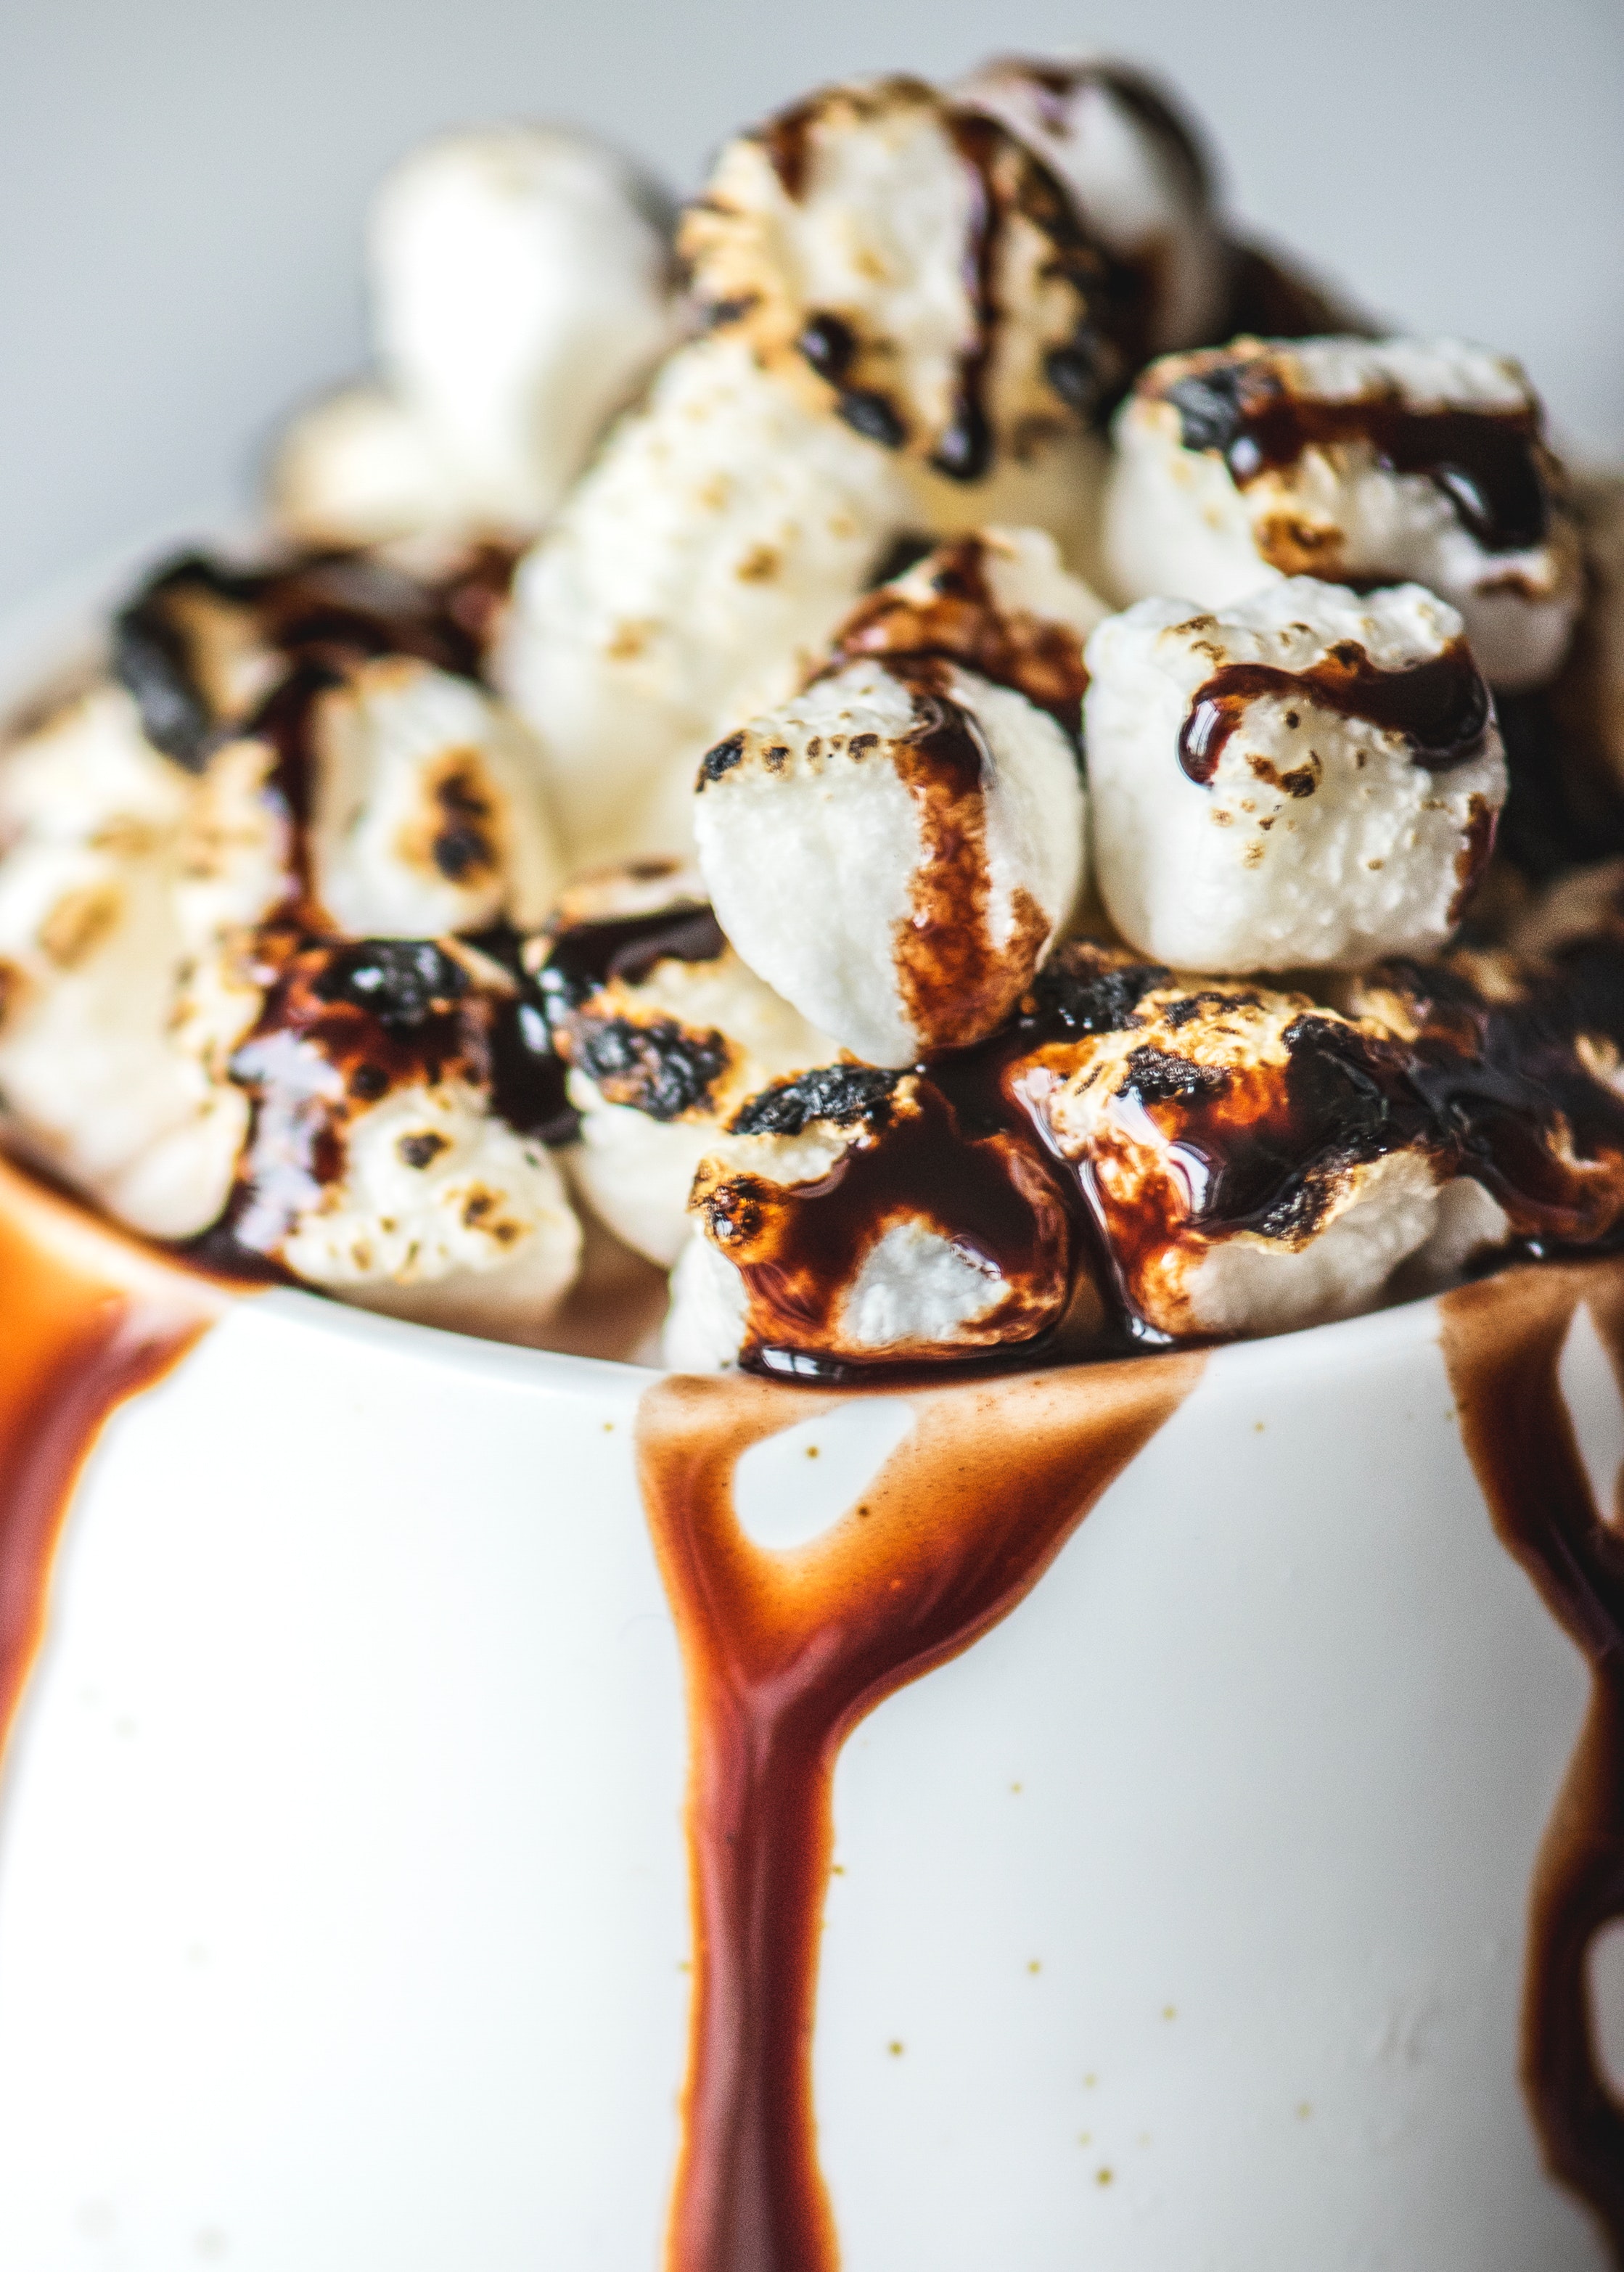
food, cuisine, dish, ingredient, dessert, sundae, frozen dessert, chocolate syrup, ice cream, chocolate, cream, marshmallow, whipped cream, fudge, snack, dairy, ganache, confectionery, baked goods, produce, pastry